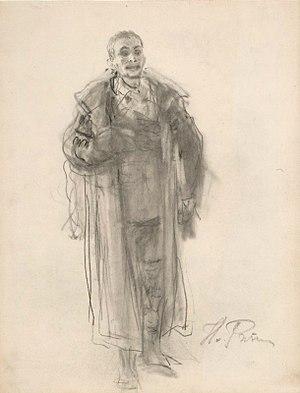
Ilia Répine Dessin préparatoire pour la toile Visiteur Inattendu (1884) Русский: Илья Ефимович Репин. Набросок для картины ""Не ждали"" Илья Ефимович Репин 1884, 30.7×23.5 см"
Visiteur inattendu est une toile du peintre russe Ilia Répine, peinte entre 1884 et 1888. Elle fait partie des collections de la Galerie Tretiakov.